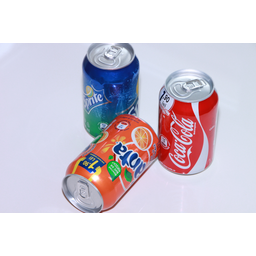
Label: metal